Alain Guiraudie

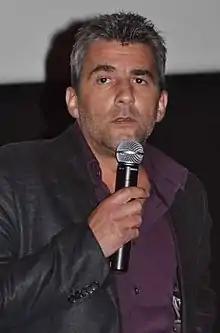
Guiraudie in 2009

Alain Guiraudie (born 15 July 1964) is a French film director and screenwriter. He is most known for his gay erotic thriller "Stranger by the Lake" (2013), and has directed mostly LGBT-related films since the 1990s.